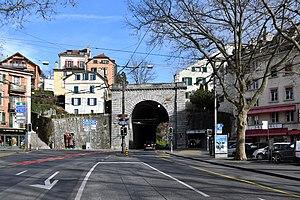
La place du Tunnel de Lausanne (Suisse) et le portail ouest du tunnel de la Barre.
La place du Tunnel se trouve à Lausanne, en Suisse, dans le quartier du centre.